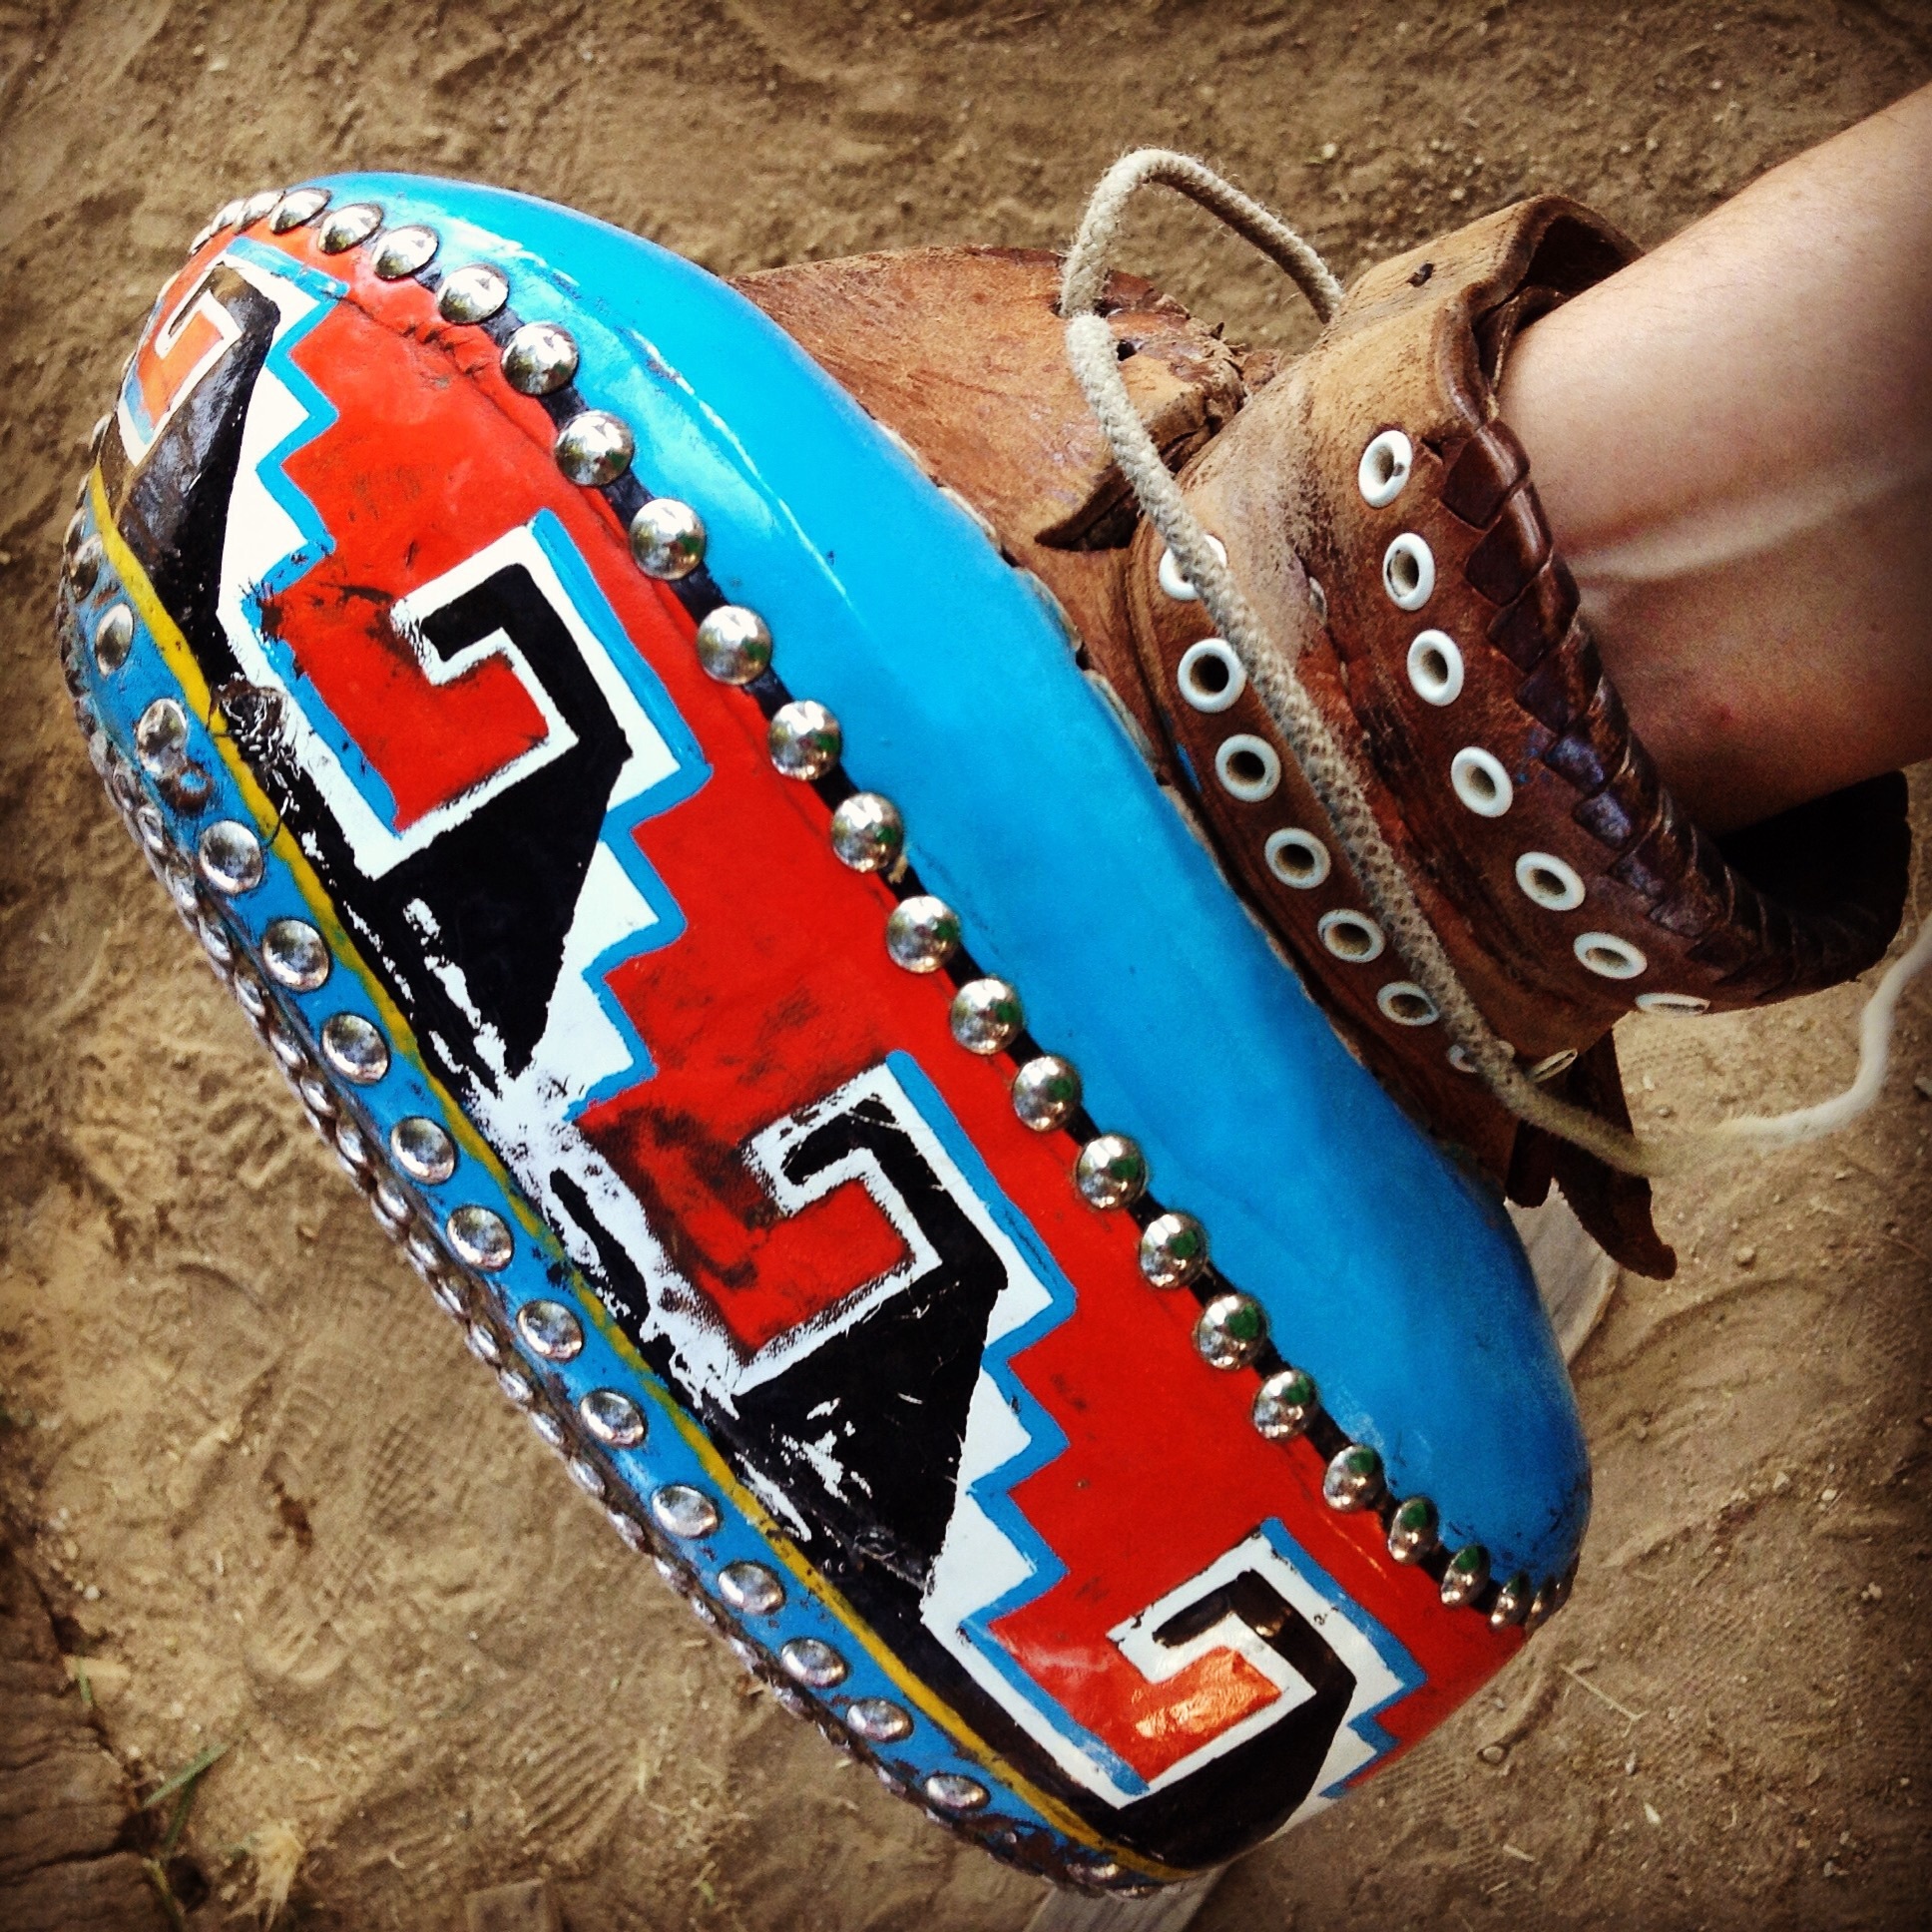
shoe, glove, surfboard, blue, sneakers, footwear, tradition, surfing equipment and supplies, outdoor shoe, mixtec ball